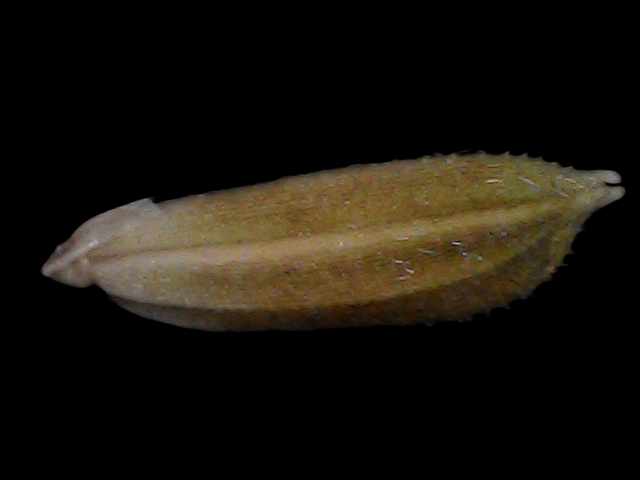
Rice variety: Bd56